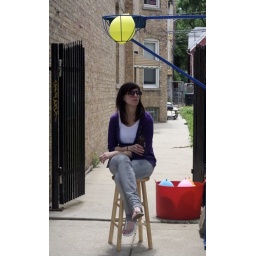
this girl is sitting in a silly spot.